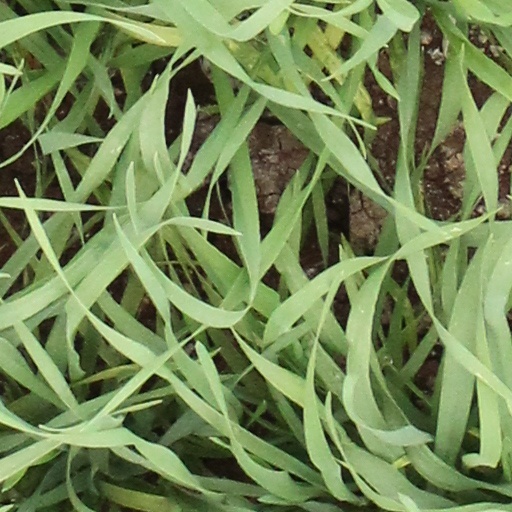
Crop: wheat